7th Infantry Regiment (Argentina)

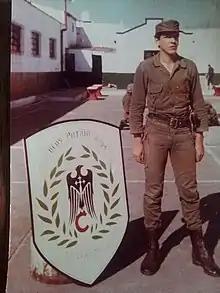

The 7th Infantry Regiment is a unit of the Argentine Army ("Ejército Argentino") based at Arana (La Plata), Buenos Aires Province, Argentina.